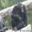
Label: chimpanzee